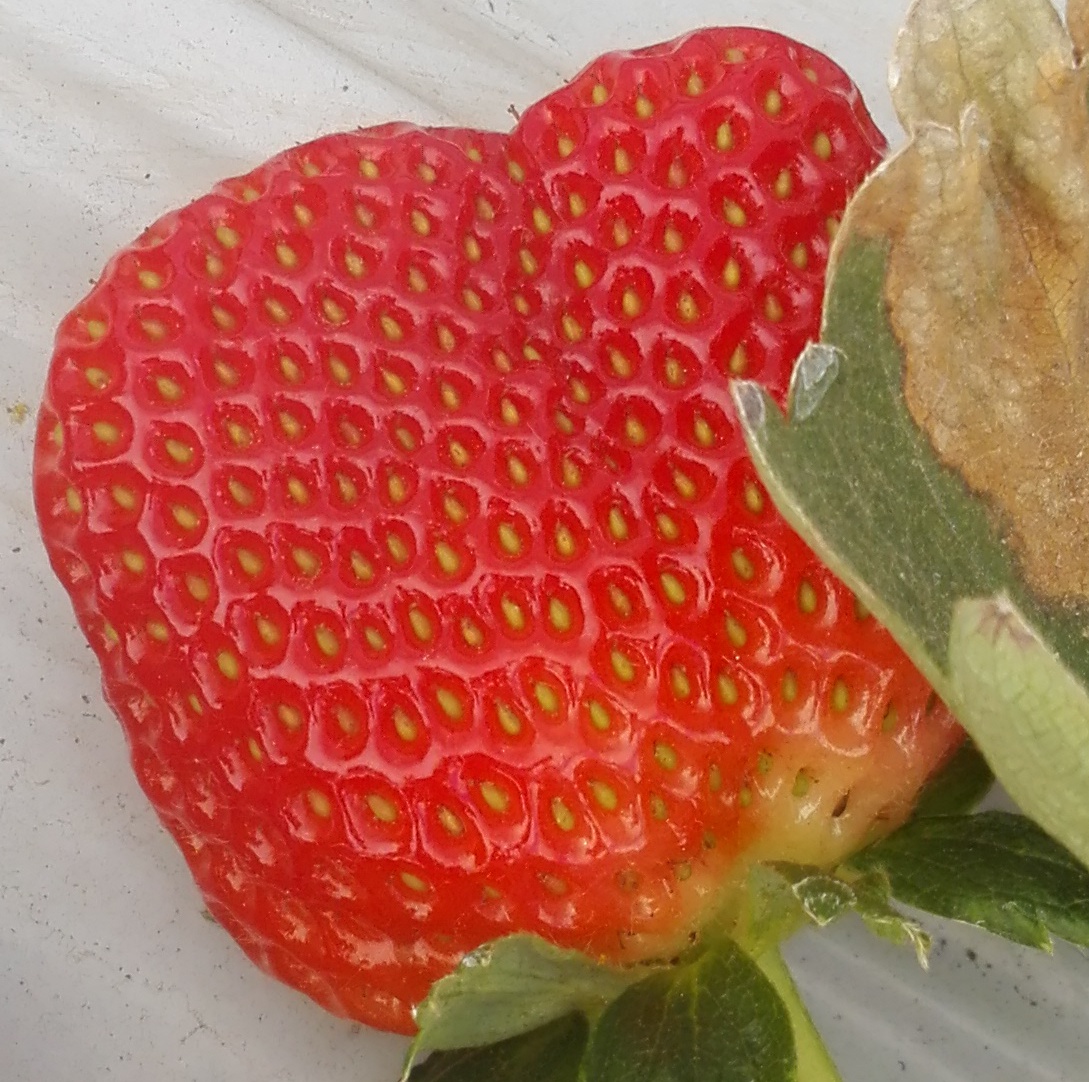
Label: Strawberry